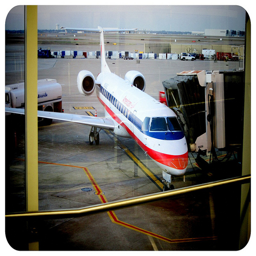
A twin engine airliner is parked at an airport in the passenger deplaning and service area.
An airplane is parked at the airport gate.
Large jet airplane parked at an airport ready for passengers.
A view of a plane and a boarding ramp from an airport window
A large white airplane on a open lot.